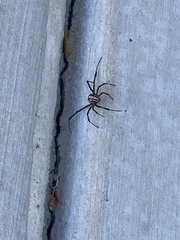
Species: Lactrodectus_hesperus